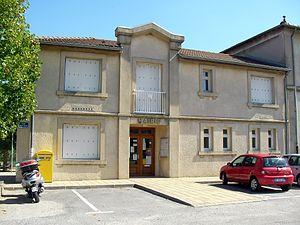
Mairie de Glun (Ardèche/France)
Glun est une commune française située dans le département de l'Ardèche, en région Auvergne-Rhône-Alpes.